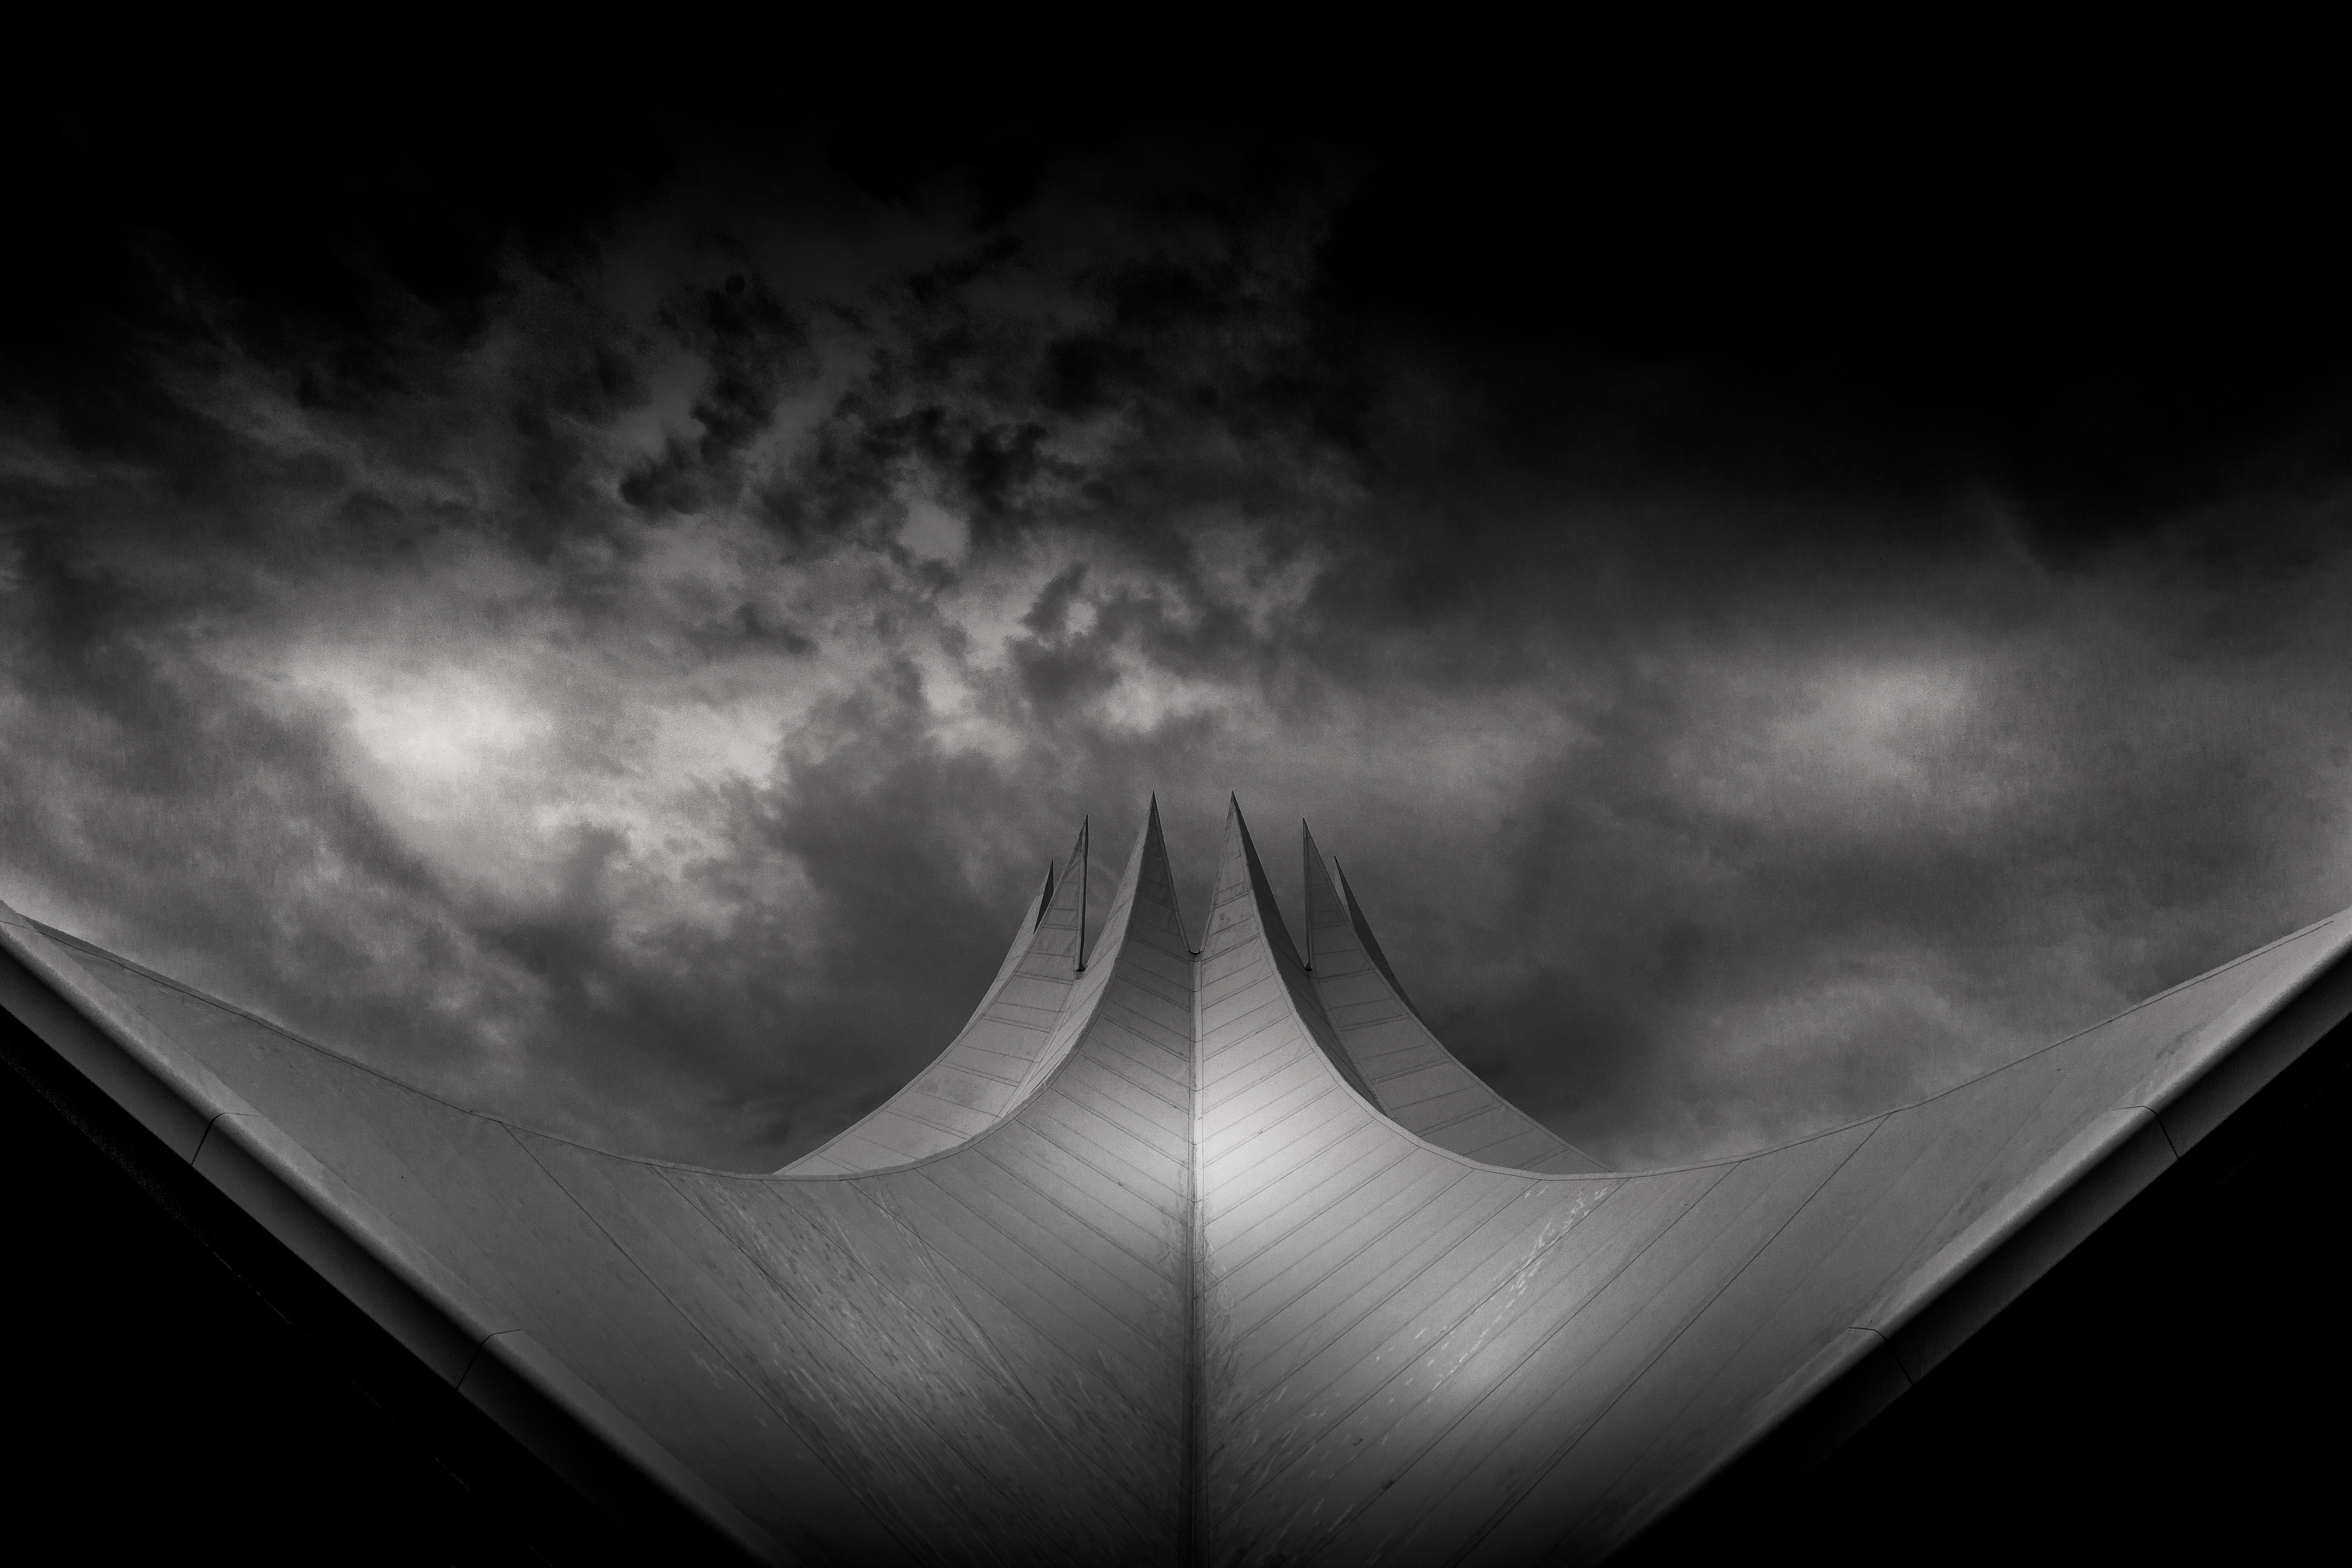
wing, cloud, black and white, architecture, wave, building, atmosphere, line, darkness, black, monochrome, symmetry, screenshot, monochrome photography, atmosphere of earth, computer wallpaper